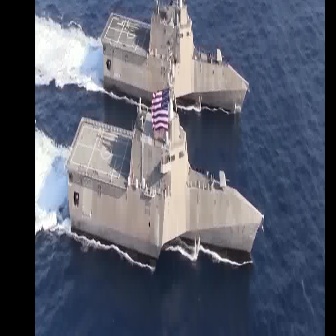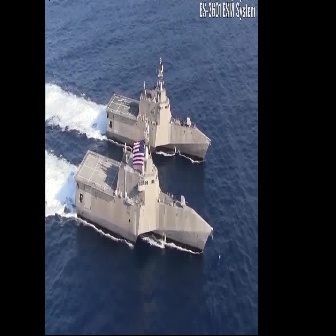
  Please identify the target specified by the bounding box [65,60,263,259] in the first image and locate it in the second image. Return the coordinates in [x_min,y_min,x_max,y_max] format.
Answer: [74,114,212,252]